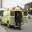
Label: ambulance